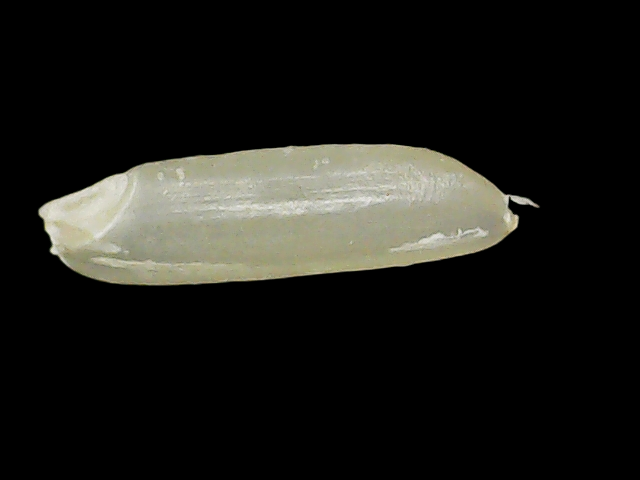
Rice variety: Binadhan7